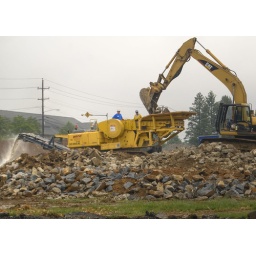
Cement and rock from sidewalks, tennis courts and roads are crushed for re-use in new construction at Neumann College